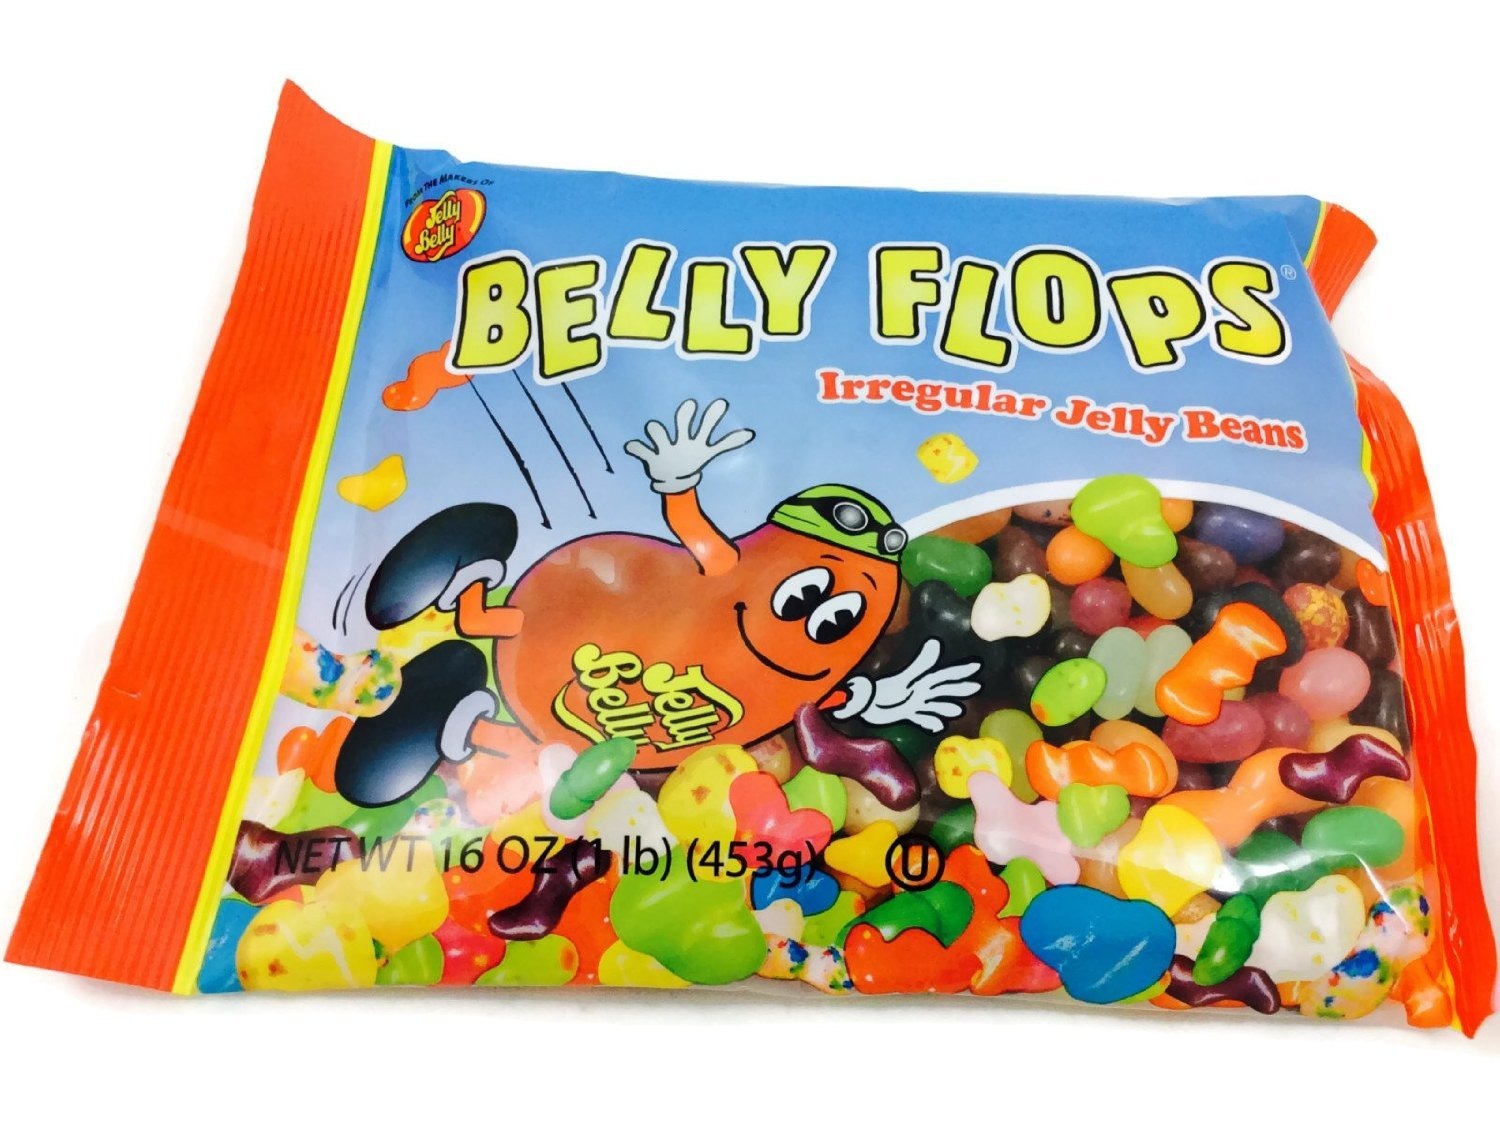
Item Name: Jelly Belly, Belly Flops (1 Pound Bags) 3 Pack, 16 Ounces
Value: 48.0
Unit: Ounce

Price: 12.5